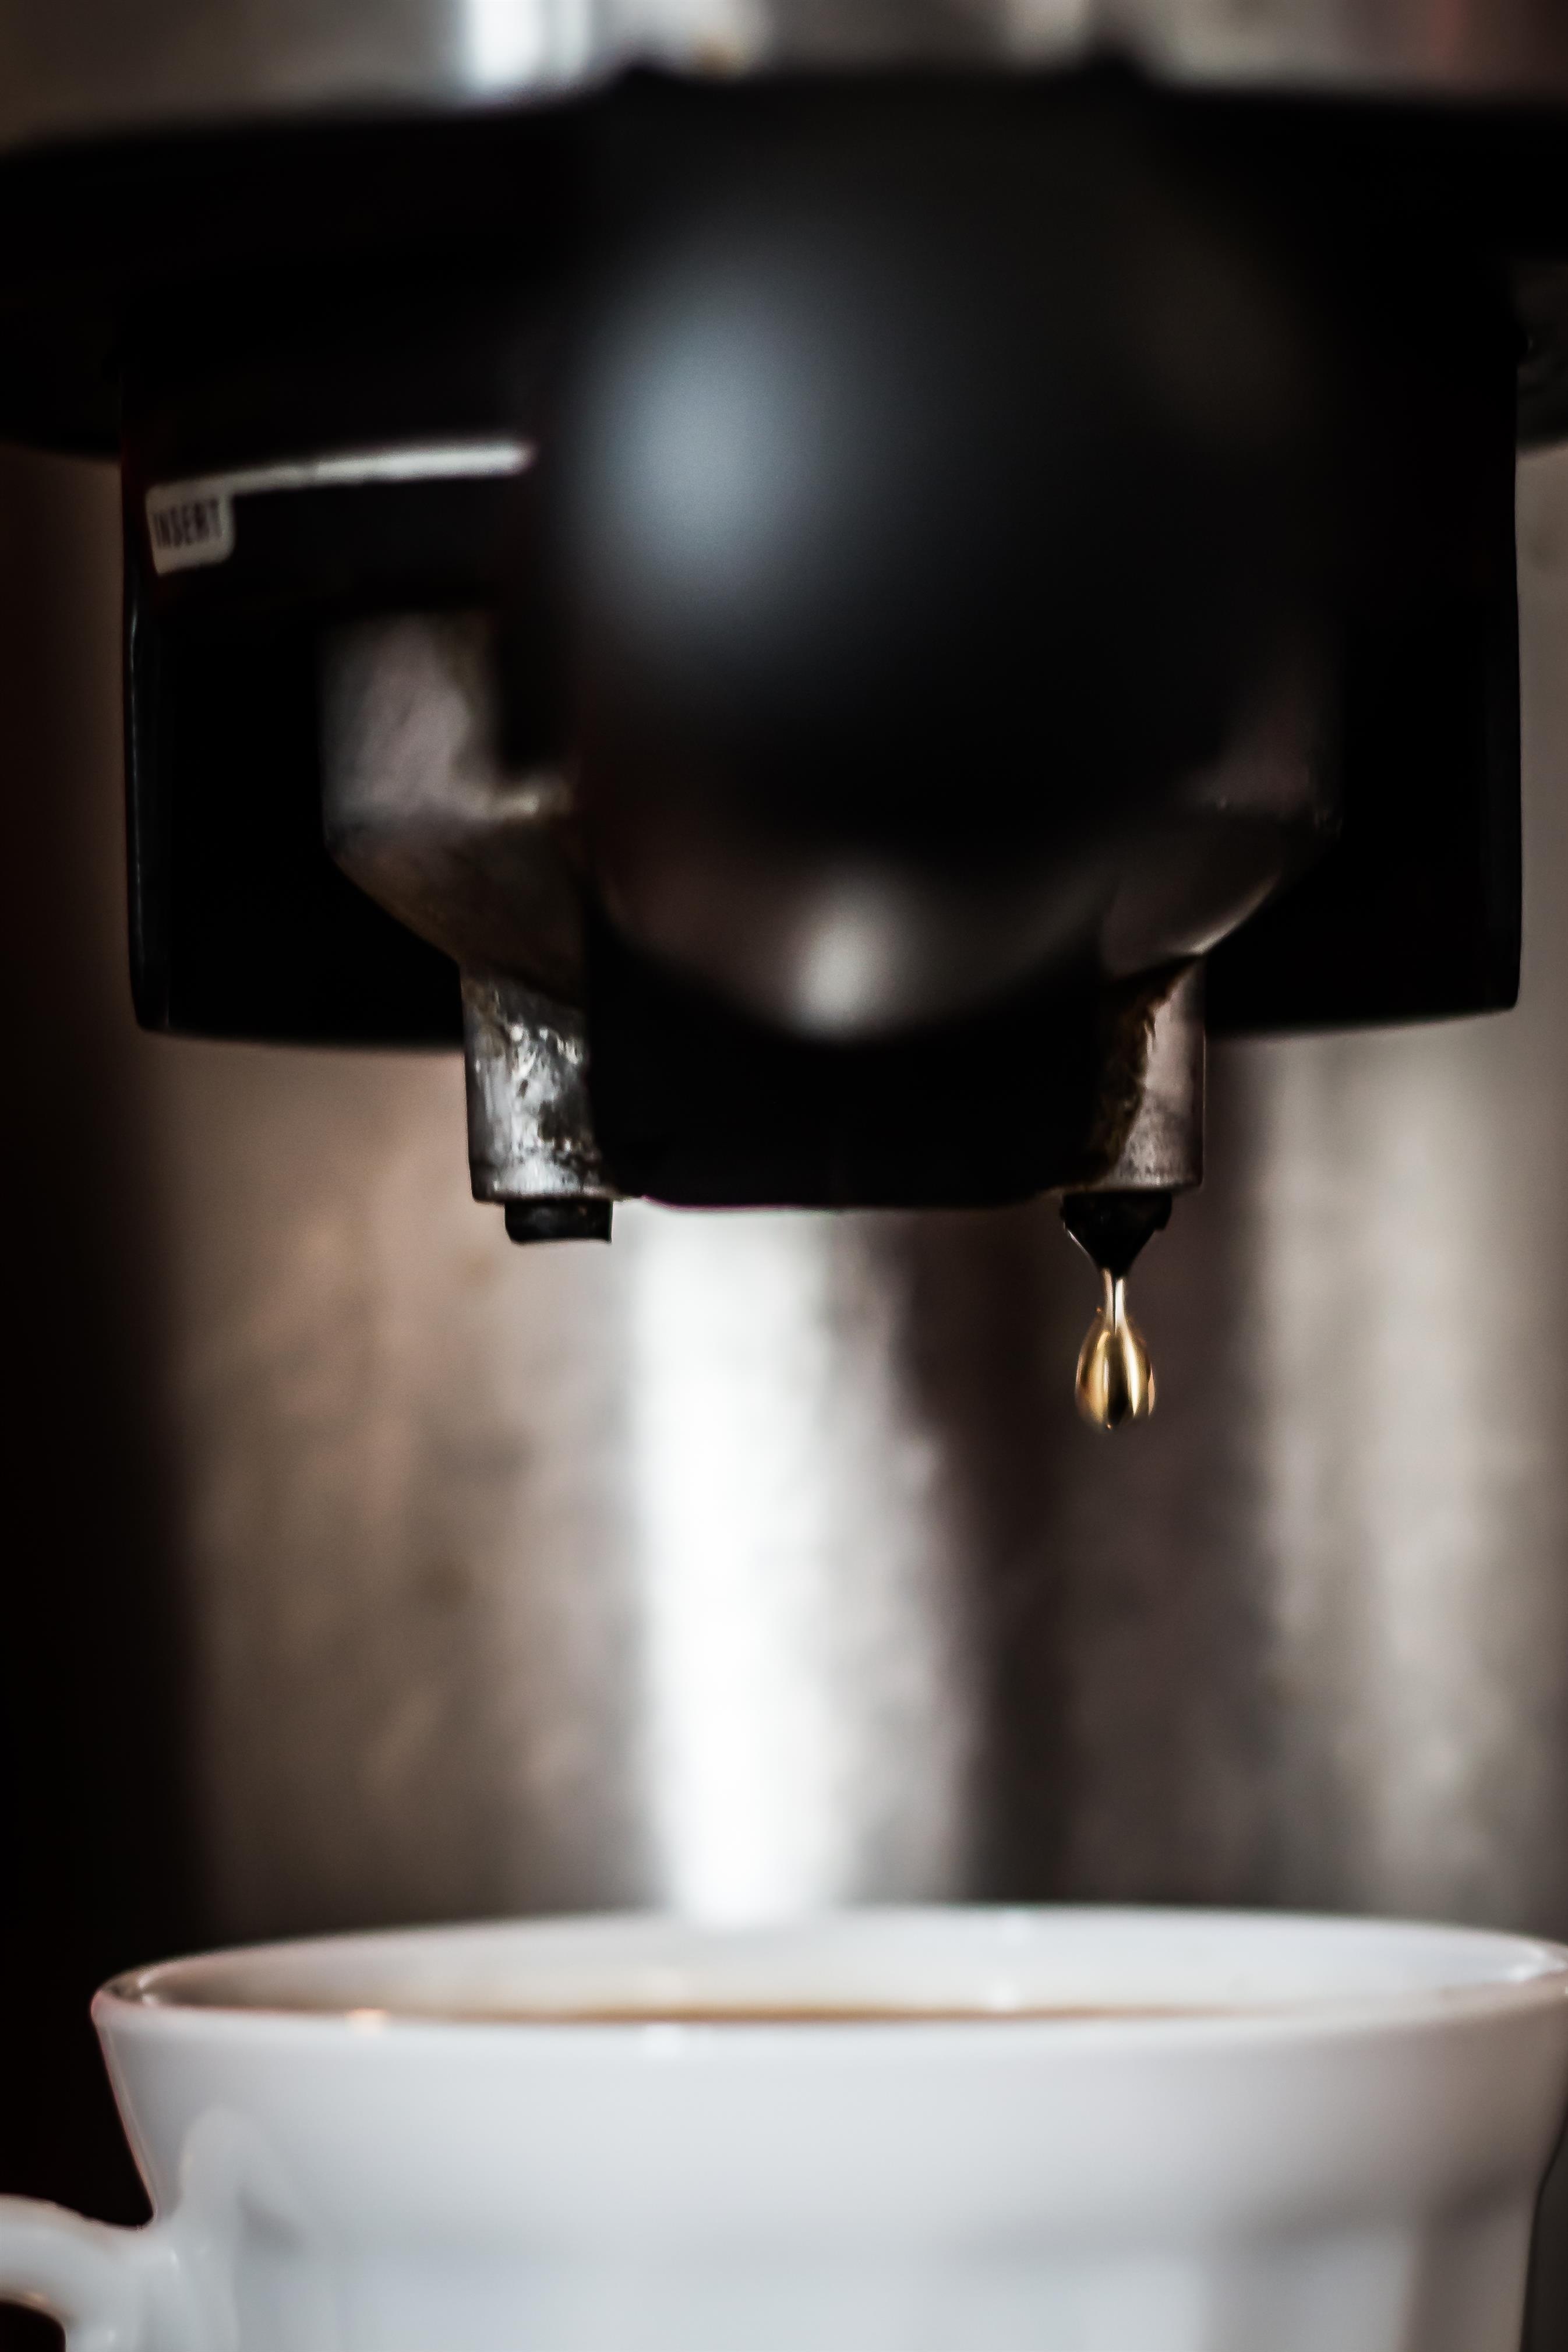
cafe, coffee, restaurant, drink, espresso, coffee maker, small appliance